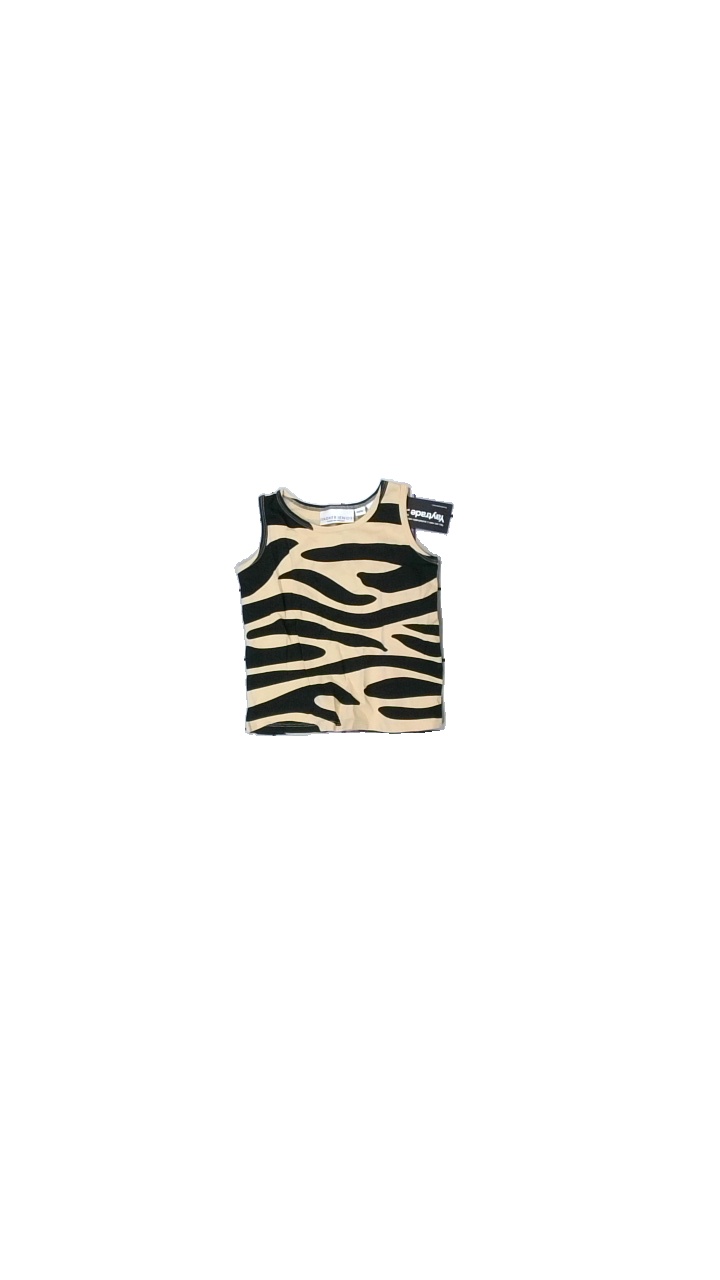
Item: Tank Top (Children)
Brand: Tao & Friends
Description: Multicolor tank top from Tao & Friends
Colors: Beige, Black
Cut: Regular, C-collar
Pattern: Other
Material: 100% cotton
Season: All
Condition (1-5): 3
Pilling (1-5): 4
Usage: Reuse
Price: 50-100